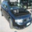
Label: automobile